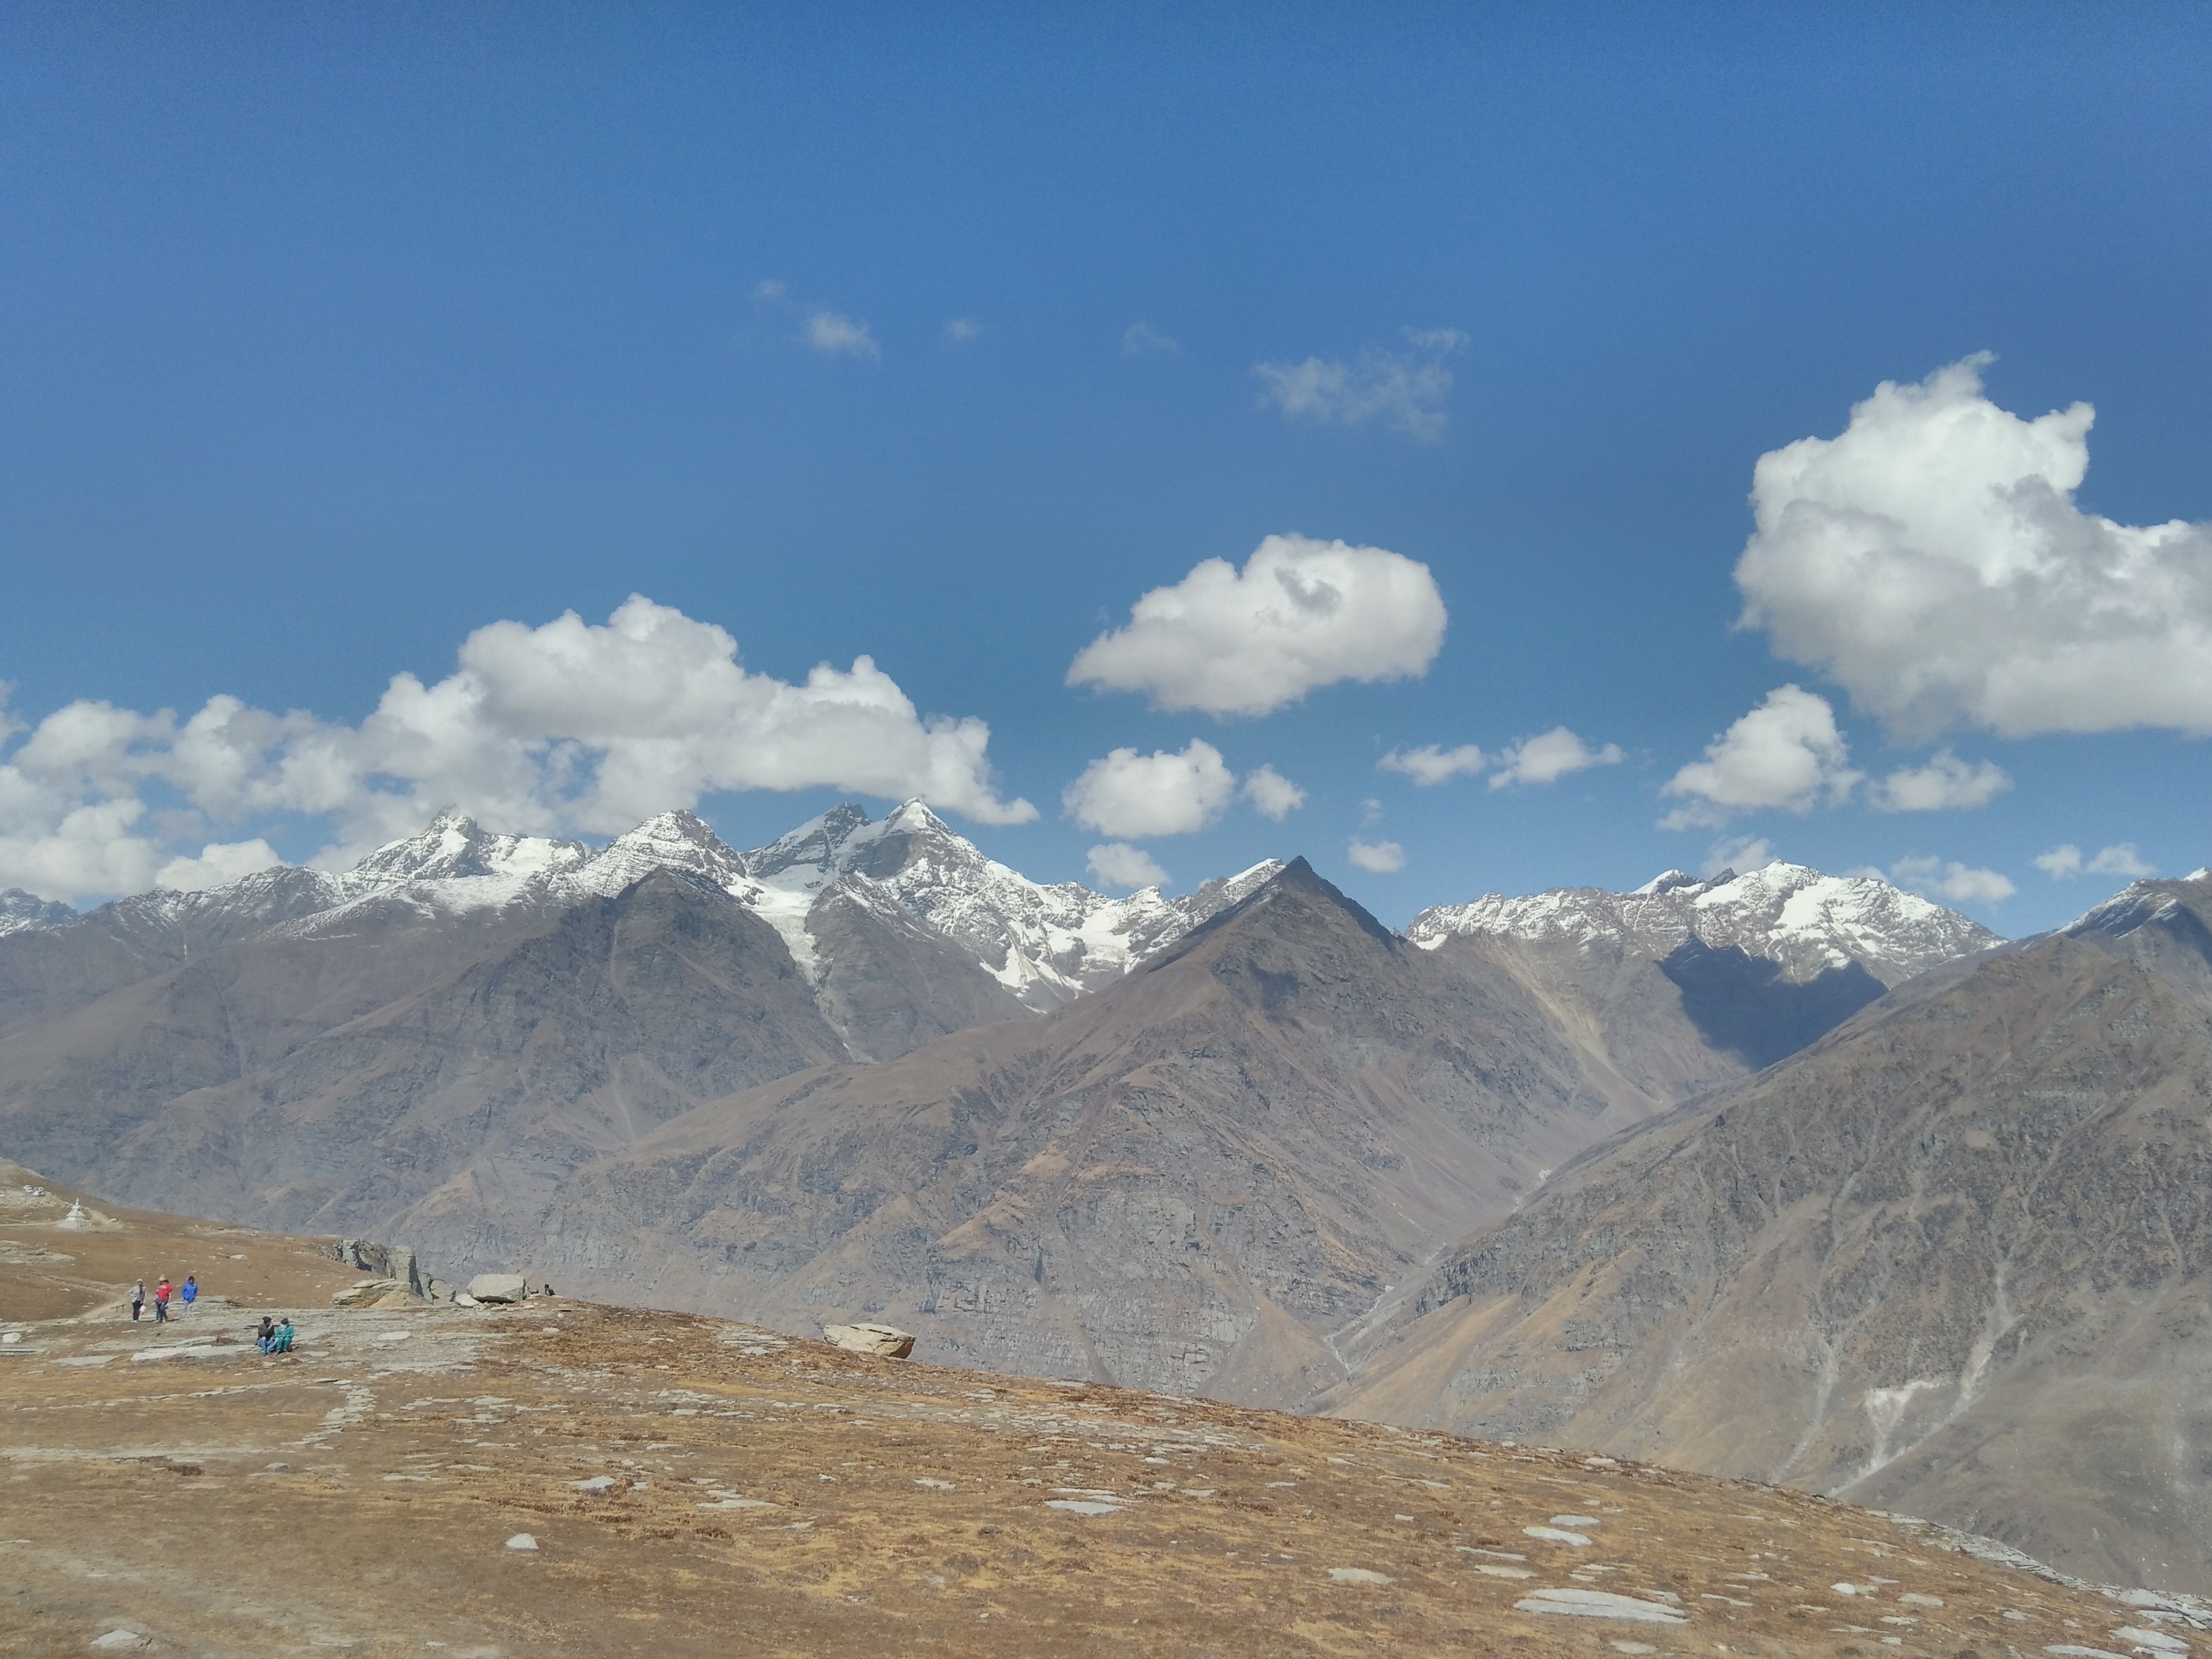
mountain, snow, cloud, hill, valley, mountain range, ridge, plain, alps, plateau, fell, landform, mountain pass, geographical feature, mountainous landforms